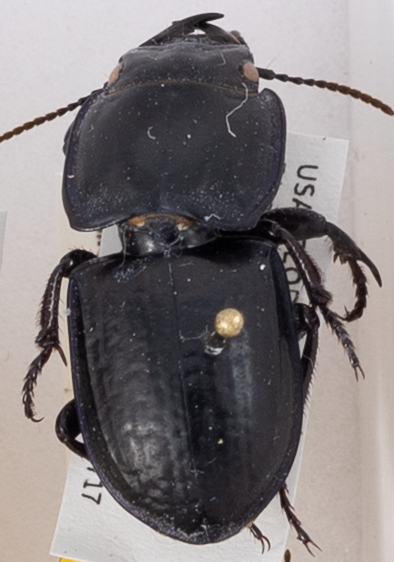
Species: Pasimachus sublaevis
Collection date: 2018-07-17
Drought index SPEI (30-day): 1.93
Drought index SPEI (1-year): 1.45
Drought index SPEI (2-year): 0.84